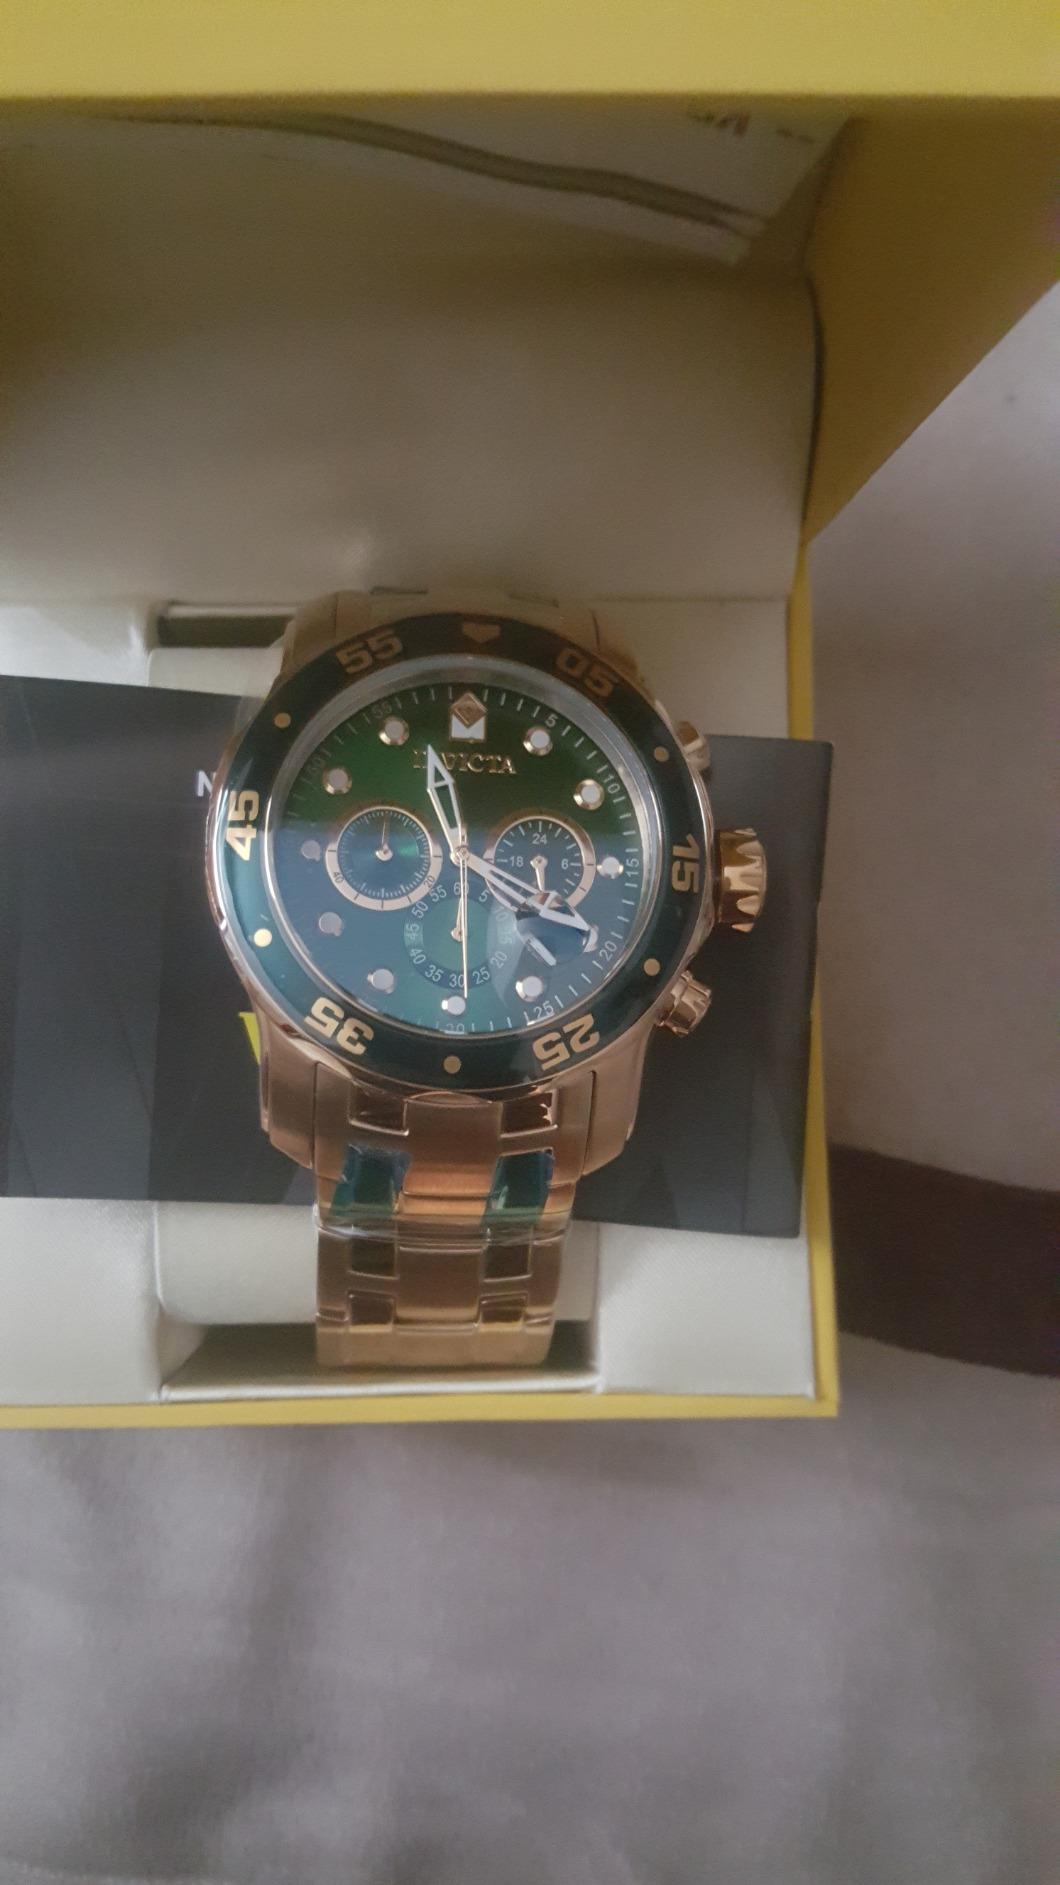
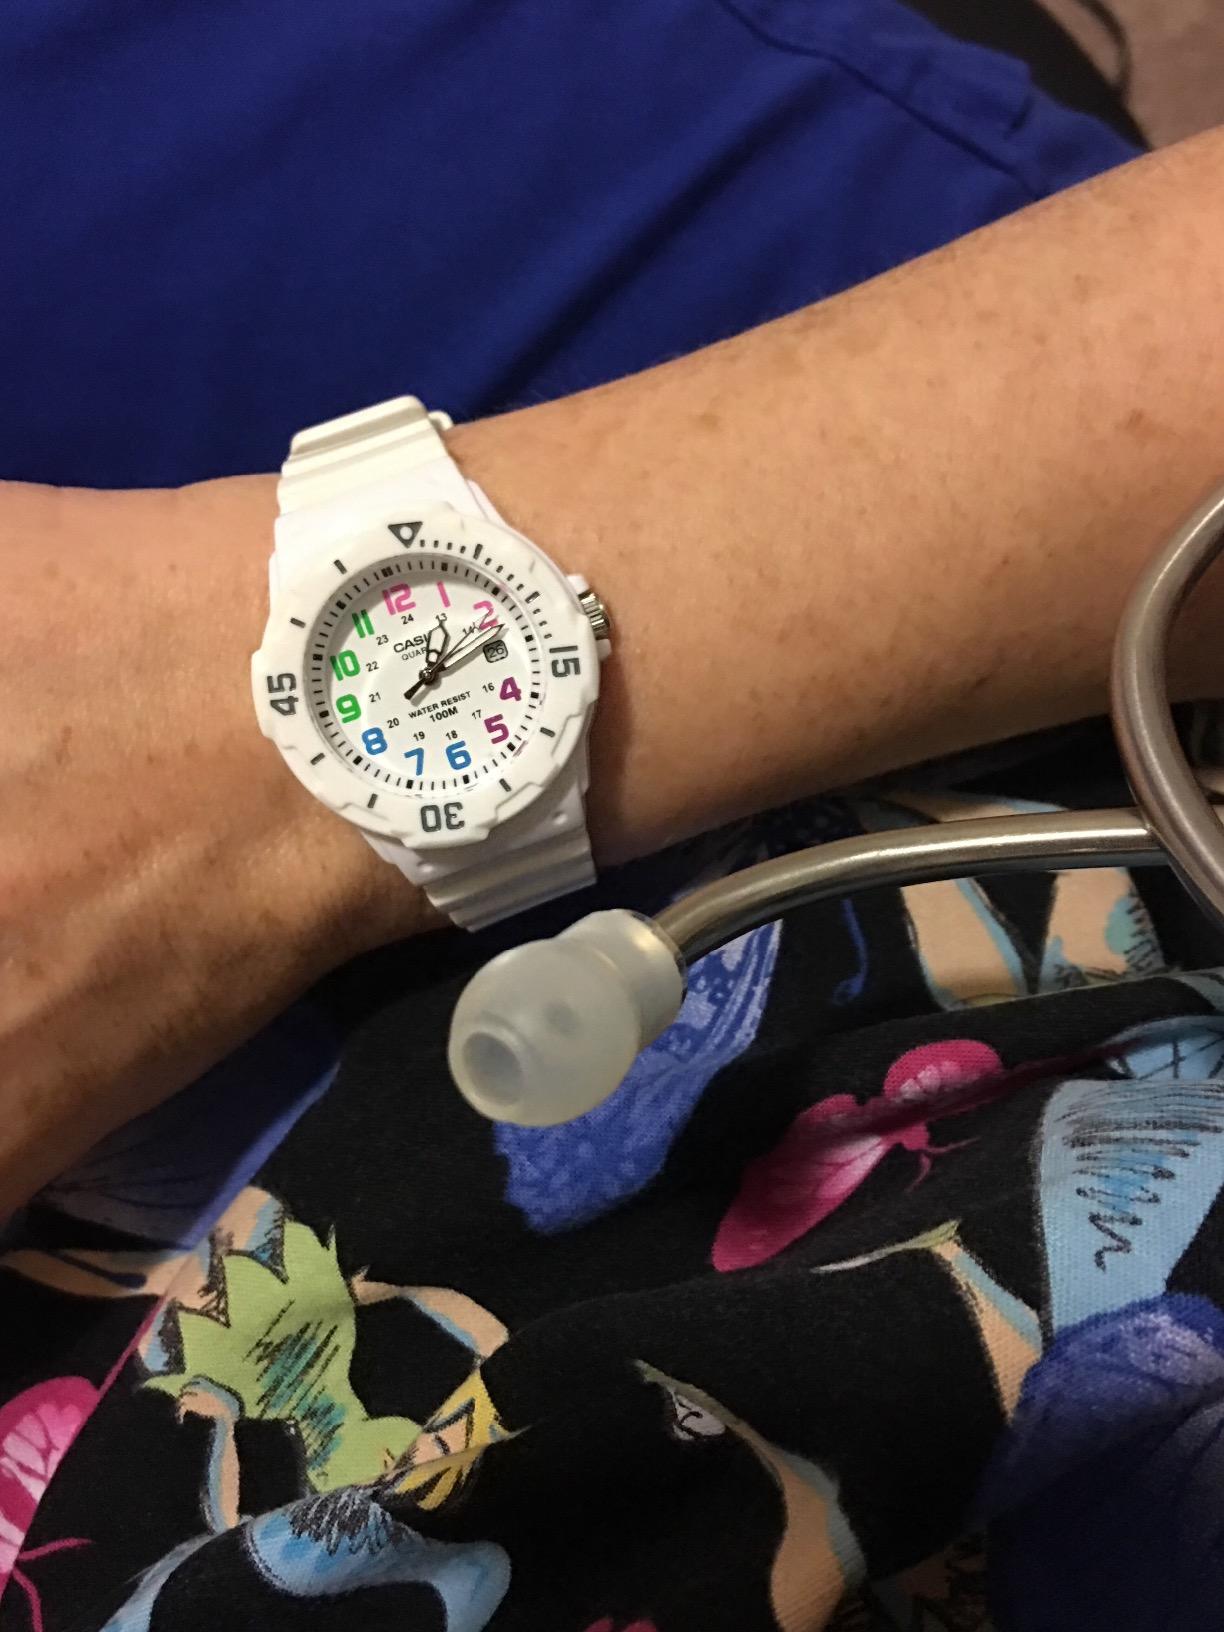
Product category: accessories_watch
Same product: no